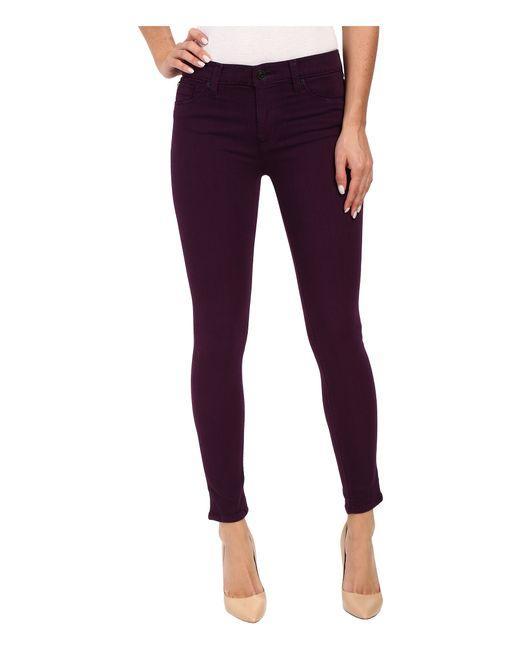
Kastanienbraune Hose mit niedriger Taille für Damen